Romanesque architecture in Sardinia

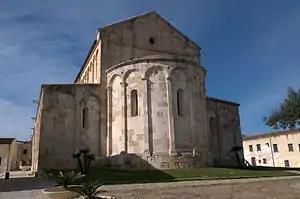
Basilica of San Gavino, Porto Torres

The Sardinian Romanesque is the Romanesque architectural style that developed in Sardinia. The Romanesque architecture in Sardinia has had a remarkable development since the early origins, during the Giudicati era, and for a long period. His expressions, although autonomous, are not classifiable in a recognizable image, since in the island the Romanesque manifested itself with unusual results but in numerous forms; this is due to the establishment in Sardinia of several religious orders, coming from various Italian regions and from France. Consequently, in the architectures of that era Pisan, Lombard and Provençal influences are recognizable as well as traces of the passage of workers, coming from the Iberian Peninsula, of Islamic culture. In total there are over 150 Romanesque monuments in Sardinia.